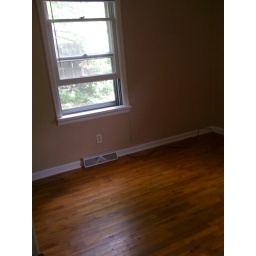
using this room for our office, my desk is by this window